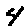
Label: 4